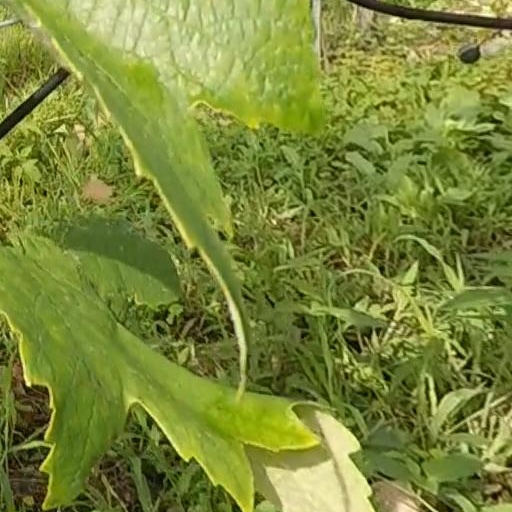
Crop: grape